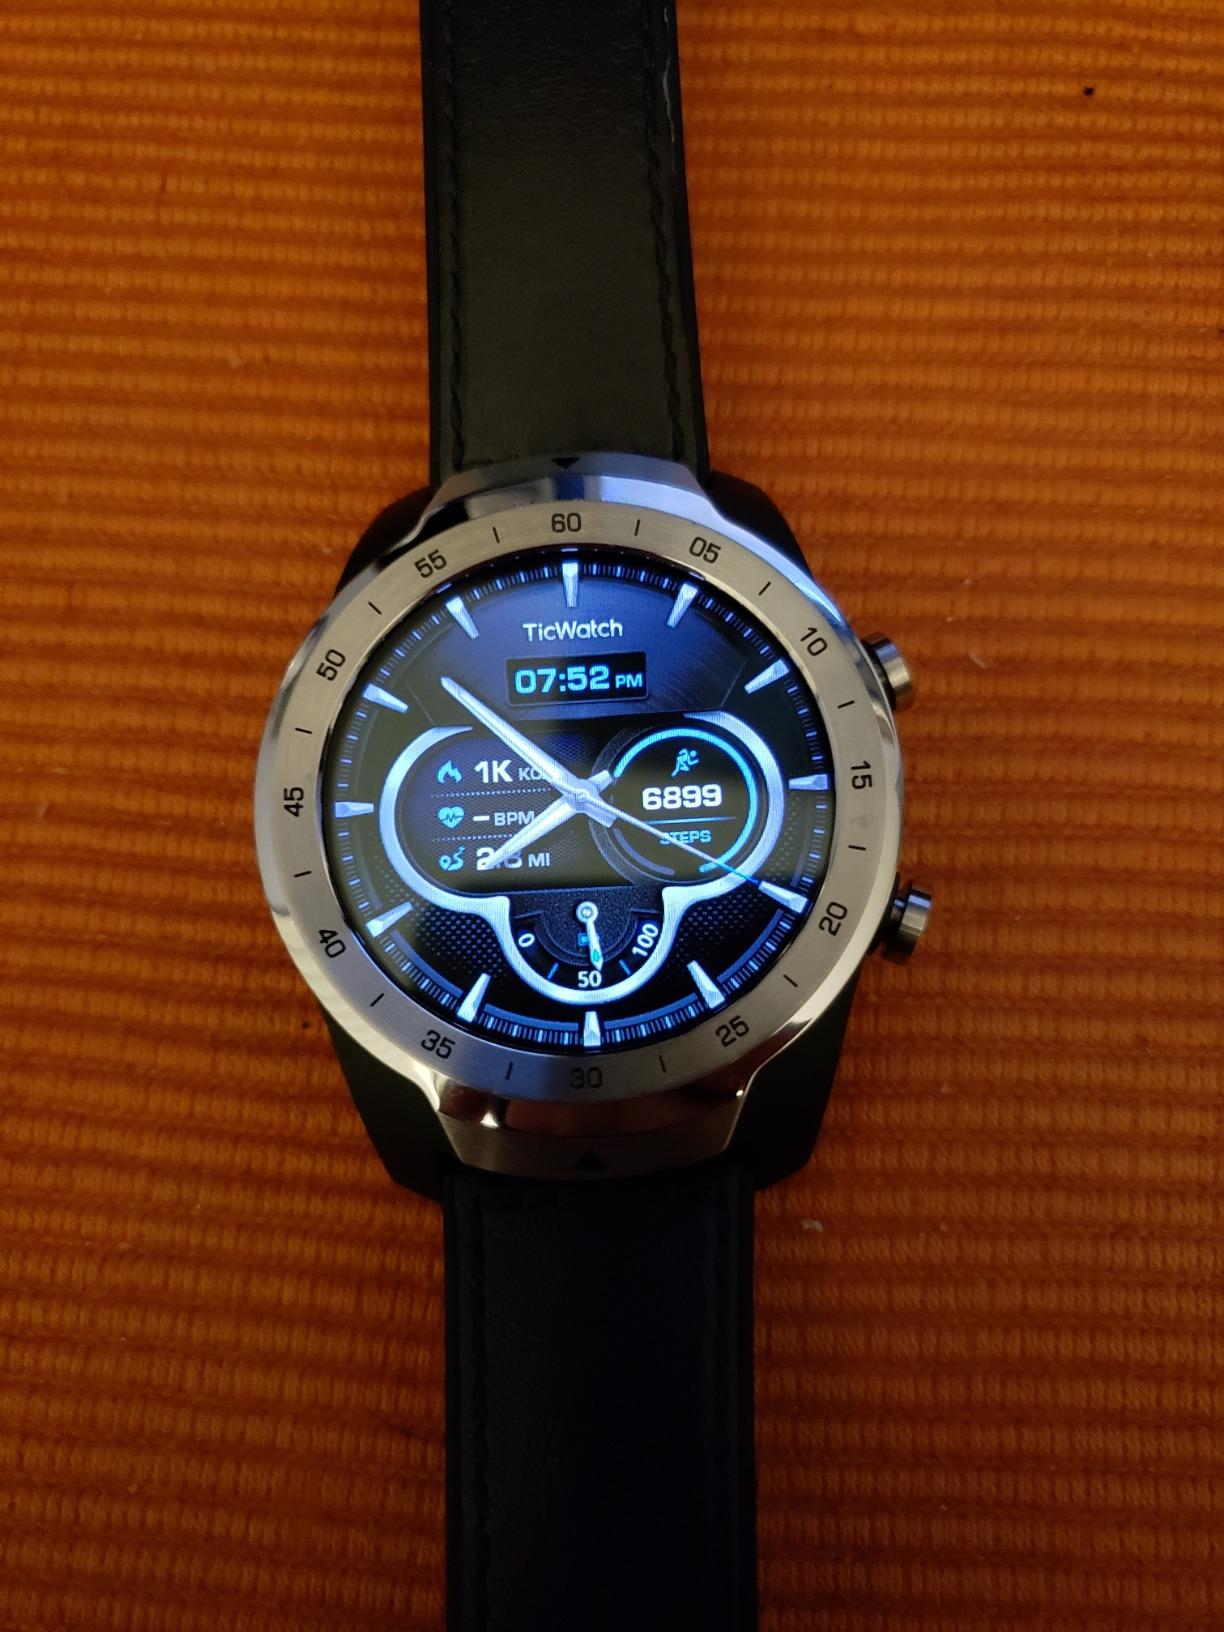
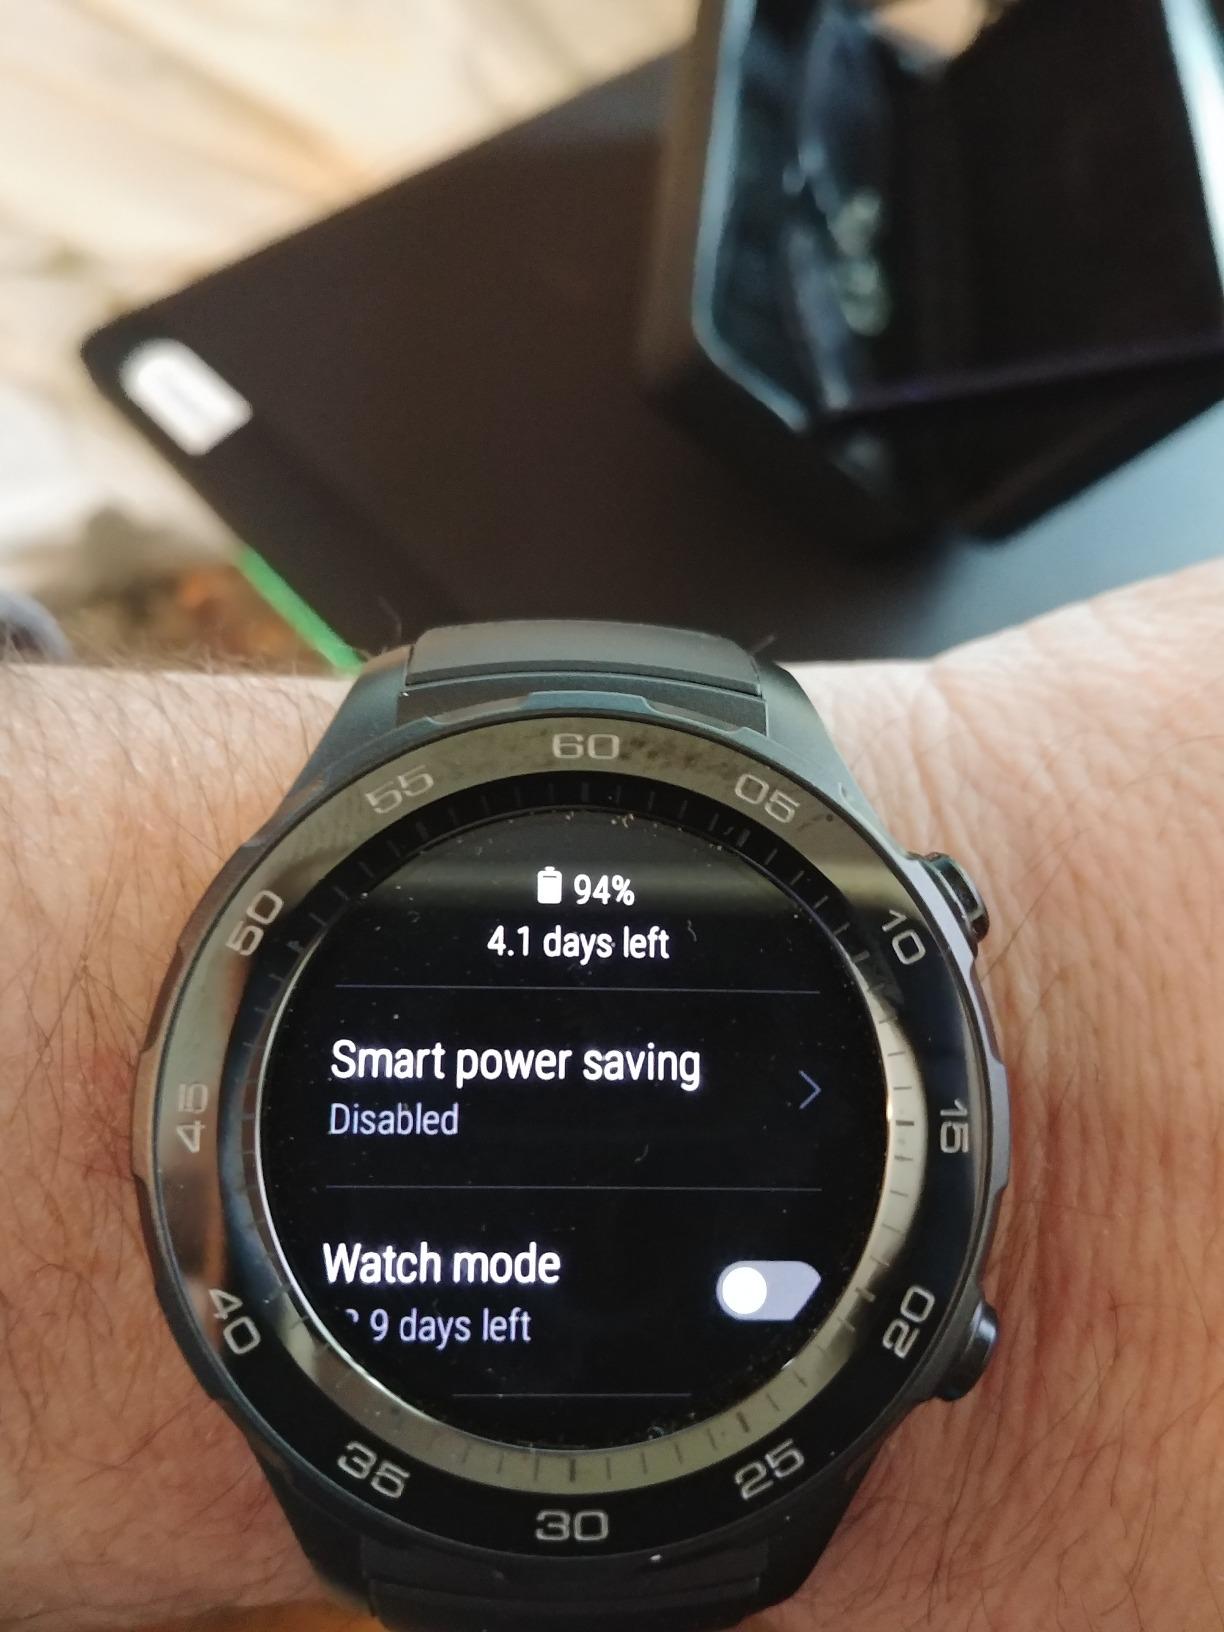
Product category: smartwatch
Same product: no